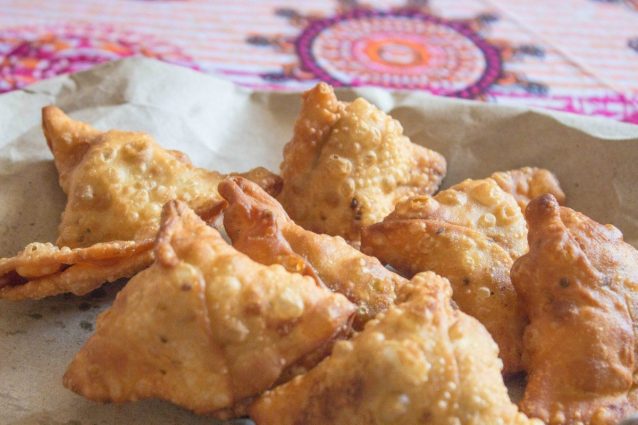
Dish: samosa